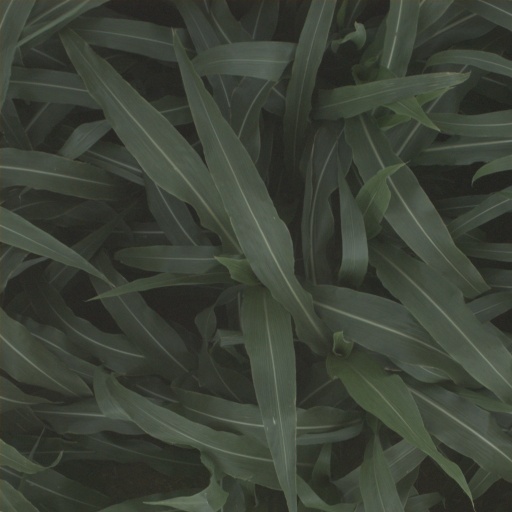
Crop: sorghum